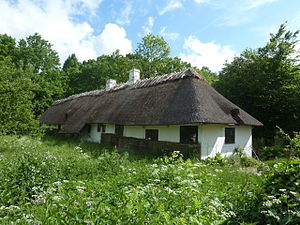
Hjulmagerhus fra Kalvehave, Sjælland (Frilandsmuseet)
Frilandsmuseets landhåndværkerhus fra Kalvehave, Sjælland
Landhåndværkerhus fra Kalvehave, Sjælland, nu på Frilandsmuseet nord for København
Frilandsmuseets Hjulmagerhus fra Kalvehave er et landhåndværkerhus fra Kalvehave på Sydsjælland ca. 16 km Ø.f. Vordingborg. Det blev opført af en bonde i 1694 som bolig for en ryttersoldat. Det har rummet flere erhverv, og fra 1850'erne var der et hjulmagerværksted i huset.